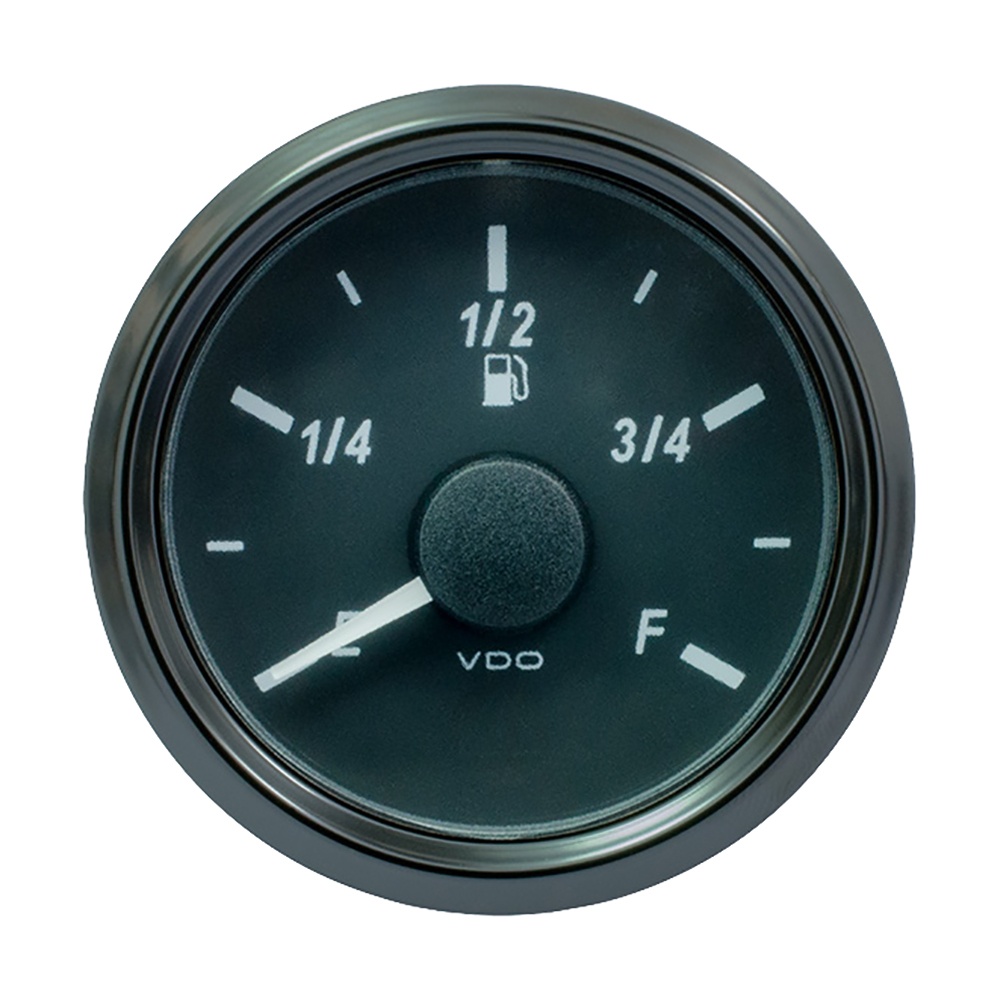
VDO SingleViu 52mm (2-1/16") Fuel Level Gauge - E/F Scale 240-33 Ohm [A2C3833130030]
SingleViu 52mm (2-1/16") Fuel Level Gauge - E/F Scale 240-33 Ohm SingleViu instruments represent the latest technology in instruments, and offer a top of the line solution by being able to work directly with traditional analog senders or work directly off a J1939 CAN network. Each SingleViu gauge has it's own microprocessor, which allows it to have a dual-input capability that can be switched from it's default analog input to J1939 CAN via the SingleViu Configuration software . Each speedometer or tachometer can also the display the J1939 system fault codes. These features, along with waterproof and fog proof construction, RGB LED illumination and advanced stepper motors make SingleViu the ideal solution when traditional gauges are needed or desired. *240 - 33 Ohm Sender Required. Features: 240-33Ω Default Input RGB LED Illumination (default illumination set to White) Water Resistant Front & Rear Includes Wire Harness Molex MX 150 8 Pin Connector Voltage 12-24V Spin-Lok™ Mounting Hardware Analog Input ∗Sold as an Individual WARNING: This product can expose you to chemicals including LEAD which is known to the State of California to cause cancer, birth defects or other reproductive harm. For more information go to P65Warnings.ca.gov . Specifications: Gauge Type: Fuel Level Gauge Size: 52mm Box Set: No Voltage - Input Range (Volts): 12-24V Series: SingleViu Box Dimensions: 4"H x 4"W x 6"L WT: 0.45 lbs UPC: 4103590682994 .embed-container { position: relative; padding-bottom: 56.25%; height: 0; overflow: hidden; max-width: 100%; } .embed-container iframe, .embed-container object, .embed-container embed { position: absolute; top: 0; left: 0; width: 100%; height: 100%; }
Brand: VDO
Category: Vehicles & Parts > Vehicle Parts & Accessories > Watercraft Parts & Accessories > Watercraft Fuel Systems > Watercraft Fuel Meters